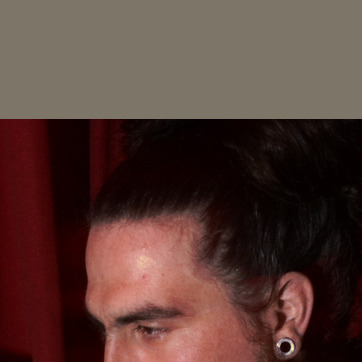
Material: hair